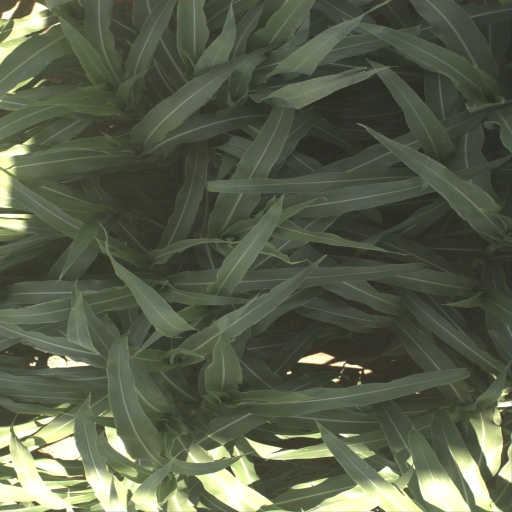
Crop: sorghum